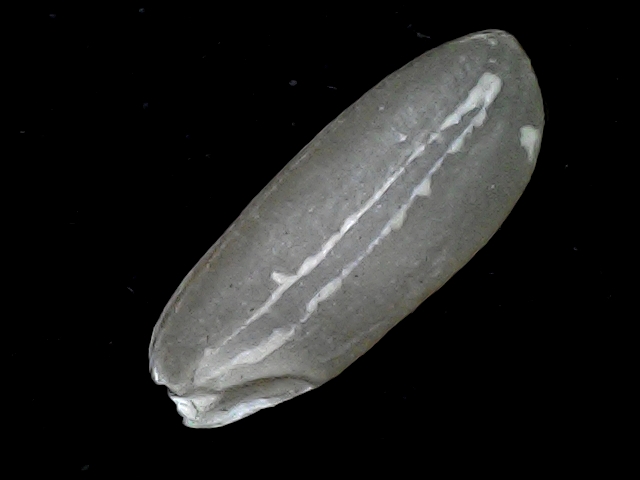
Rice variety: BD91